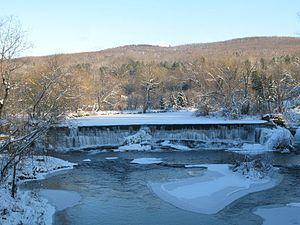
Chute à Abercorn, Québec
Abercorn est un village du Québec situé dans la municipalité régionale de comté de Brome-Missisquoi et dans la région administrative de la Montérégie.
La rivière Sutton est un cours d'eau transfrontalier affluent de la rivière Missisquoi, traversant du nord au sud: